Rex Allen

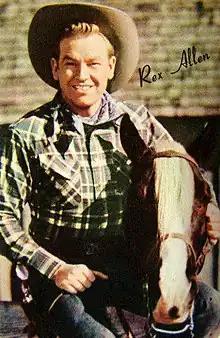
Allen and Koko, 1952

Rex Elvie Allen Sr. (December 31, 1920 – December 17, 1999), known as "The Arizona Cowboy", was an American film and television actor, singer and songwriter; he was also the narrator of many Disney nature and Western productions. For his contributions to the film industry, Allen received a motion pictures star on the Hollywood Walk of Fame in 1975, located at 6821 Hollywood Boulevard.